Kozhichal

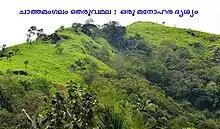
Chathamangalam Theruvamala

Kozhichal came into existence during the Malabar migration, a large scale influx of mainly Syrian Christians from the early decades of 20th century through the end of 20th century to the northern districts of Kasaragod, Kannur, Kozhikode and Wayanad, most parts of which were uninhabited at that time. Kozhichal served as a hub for those migrated to the north eastern parts of Kannur district, with the towns of Pulingome Rajagiri (a near village) and Cherupuzha. The name of the town is credited (though still a matter of dispute among villagers) to the abundance of Chickens in the region and a river that passes through the town.